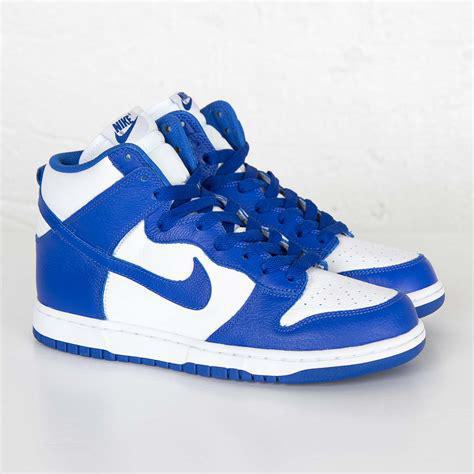
Brand: Nike
Model: Dunk Retro